HMAS Collins

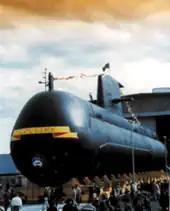
Launching of HMAS "Collins"

The launch of "Collins" was originally planned for 1994, but was later set for August 1993. The submarine was launched by shiplift on 28 August 1993. Although launched on schedule, she was not complete: the design of the submarine had not been finalised, important internal pipes and fittings had not been installed, the components of the combat system had not been delivered, and some sections of 'hull' were sheets of timber painted black so the submarine would appear complete in photographs of the launching ceremony. Within weeks of the launch, the boat was removed from the water, and it was not until June 1994 that she was completed. Work on the other submarines in the class was delayed by the extra effort put in for "Collins" to meet her launching date, and by the subsequent work to complete her. The submarines are covered in a skin of anechoic tiles to minimise detection by sonar: "Collins" was retrofitted with the tiles after the standard sonar signature of the submarine had been established, while the other five boats were covered during construction.